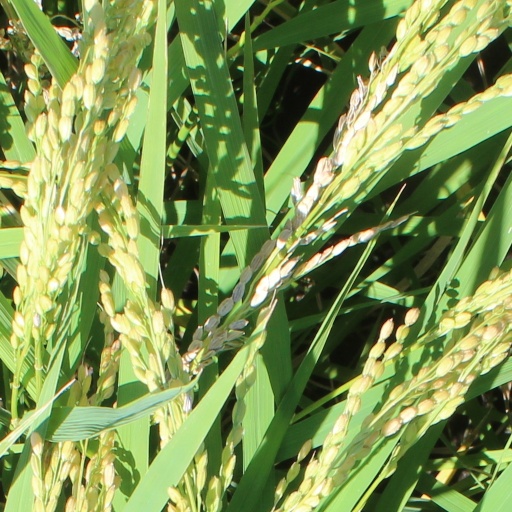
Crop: rice